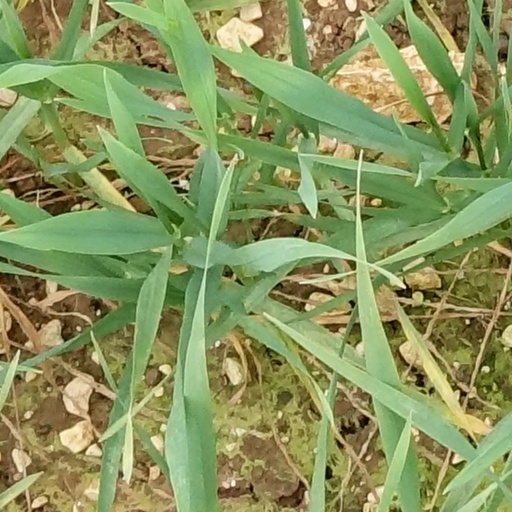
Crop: wheat